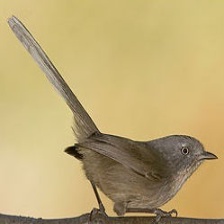
Species: WRENTIT
Scientific name: CHAMAEA FASCIATA